Silmido (film)

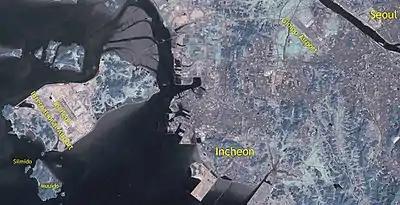
Map of the Incheon coastal area showing the location of Silmido.

The release of this film brought public attention to Unit 684, and in 2006 the South Korean Ministry of National Defense released an official report on the unit and the uprising, officially acknowledging its existence for the first time. Brigadier General Nam Dae-yeon said that the 31 Silmido recruits who made up Unit 684 were part of a Republic of Korea Air Force squadron. Seven died in training and 20 were killed in the uprising. The four who survived were executed after a military trial in 1972. Nam stated that documents describing Unit 684's mission no longer exist, but the government has not denied that its mission was to kill Kim Il Sung.